Battle of Nam River

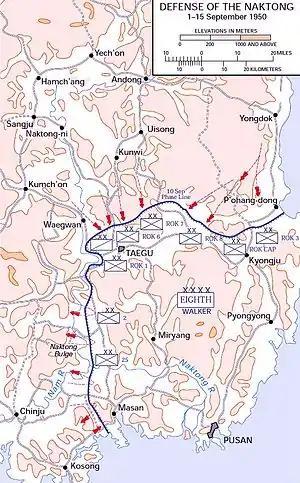
Map of the Pusan Perimeter Defensive line in September 1950 the Kyongju corridor is the northeasternmost sector.

When the KPA approached the Pusan Perimeter on August 5, they attempted the same frontal assault technique on the four main avenues of approach into the perimeter. Throughout August, the KPA 6th Division, and later the KPA 7th Division, engaged the US 25th Infantry Division at the Battle of Masan, initially repelling a UN counteroffensive before countering with battles at Komam-ni and Battle Mountain. These attacks stalled as UN forces, well equipped and with plenty of reserves, repeatedly repelled KPA attacks. North of Masan, the KPA 4th Division and the US 24th Infantry Division sparred in the Naktong Bulge area. In the First Battle of Naktong Bulge, the KPA division was unable to hold its bridgehead across the river as large numbers of US reserve forces were brought in to repel it, and on August 19, the KPA 4th Division was forced back across the river with 50 percent casualties. In the Taegu region, five KPA divisions were repulsed by three UN divisions in several attempts to attack the city during the Battle of Taegu. Particularly heavy fighting took place at the Battle of the Bowling Alley where the KPA 13th Division was almost completely destroyed in the attack. On the east coast, three more KPA divisions were repulsed by the ROK at P'ohang-dong during the Battle of P'ohang-dong. All along the front, the KPA troops were reeling from these defeats, the first time in the war their tactics were not working.